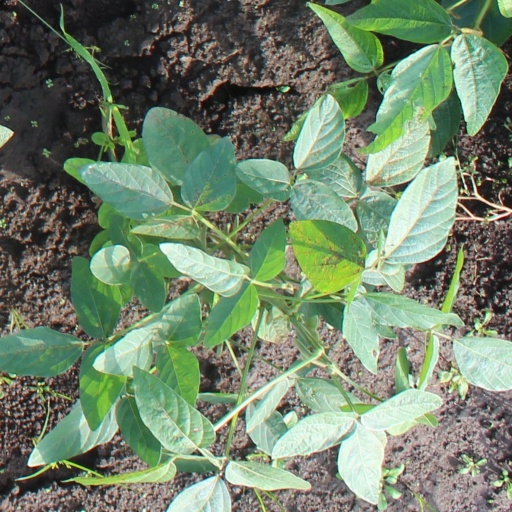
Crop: soybean